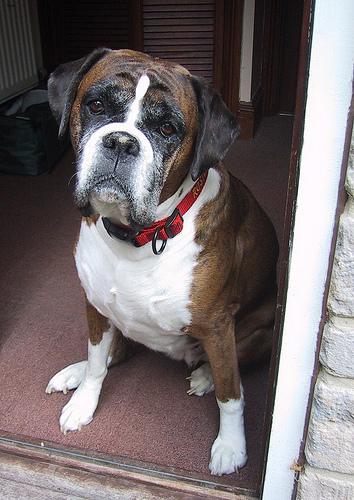
Breed: boxer